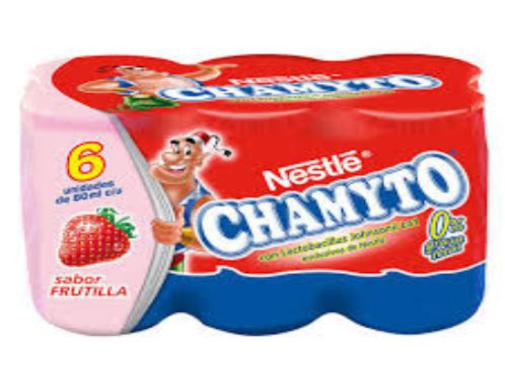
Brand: chamyto
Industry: Food